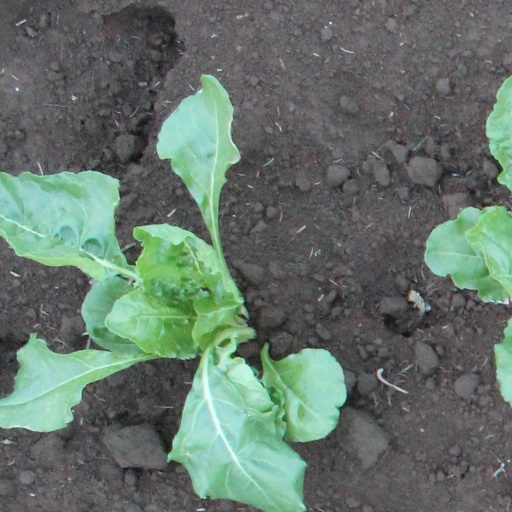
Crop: sugar beet